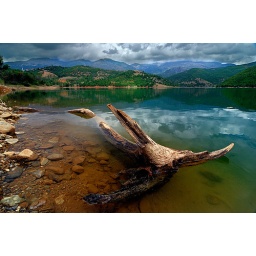
Part of tree covered by water.Location: Artificial lake &amp;quot;Debarsko&amp;quot;, Macedonia.